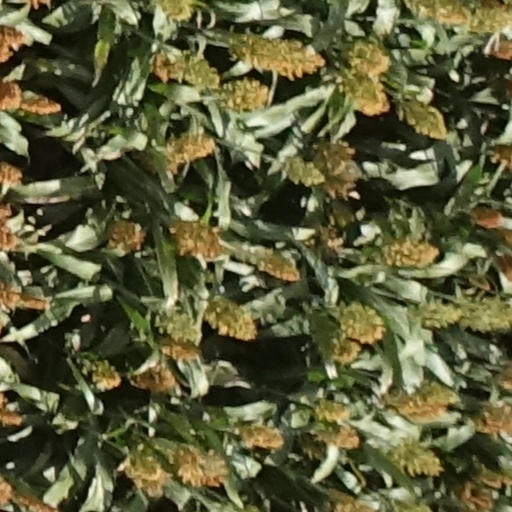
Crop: sorghum